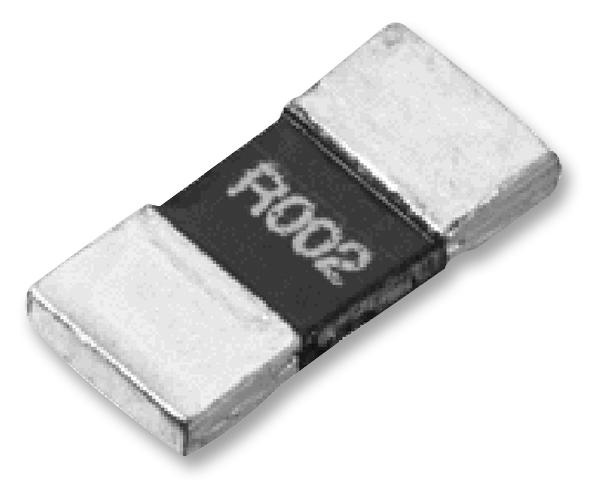
LRMAP2512-R005FT4 Current Sense Res, 0R005, 1%, 3 W, 2512 TT Electronics / WELWYN
TT ELECTRONICS / WELWYN - LRMAP2512-R005FT4 - SMD Current Sense Resistor, 0.005 ohm, LRMA, 2512 [6432 Metric], 3 W, ± 1%, Metal Alloy Resistance: 0.005ohm Product Range: LRMA Series Resistor Case Style: 2512 [6432 Metric] Power Rating: 3W Resistance Tolerance: ± 1% Resistor Element Material: Metal Alloy Temperature Coefficient: ± 50ppm/°C Automotive Qualification Standard: - SVHC: No SVHC (15-Jan-2019) Resistor Mounting: Surface Mount Device
Brand: TT ELECTRONICS / WELWYN
Category: Electronics > Circuit Boards & Components > Passive Circuit Components > Resistors